Inchcolm

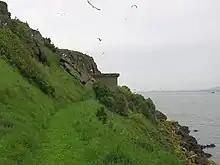
The eastern end of Inchcolm has some WWII fortifications

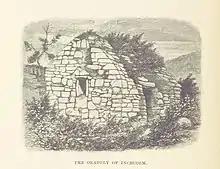
Sketch of the oratory.

Inchcolm was anciently known as Emona, Aemonia or Innis Choluim. It may have been used by the Roman fleet in some capacity, as they had a strong presence at Cramond for a few years, and had to travel to the Antonine Wall.